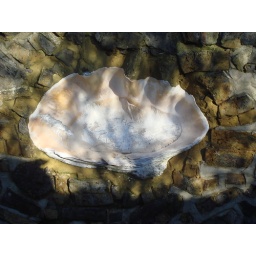
Shells imbedded in the rock wall around charles dickens house